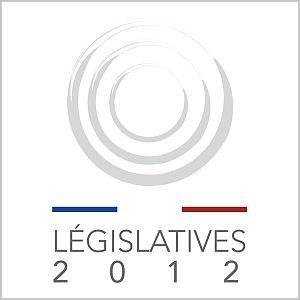
Logo officiel des élections législatives 2012 – Ministère de l’intérieur
Les élections législatives françaises de 2012 se tiennent sur deux tours les 10 et 17 juin 2012 avec pour but de renouveler pour cinq ans, selon un mode de scrutin uninominal majoritaire à deux tours, les 577 sièges de l'Assemblée nationale, chambre basse du Parlement français.